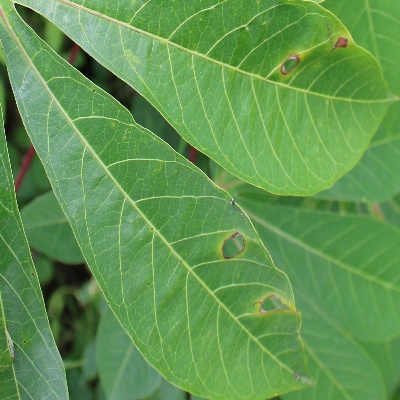
Crop: Cassava
Condition: brown spot